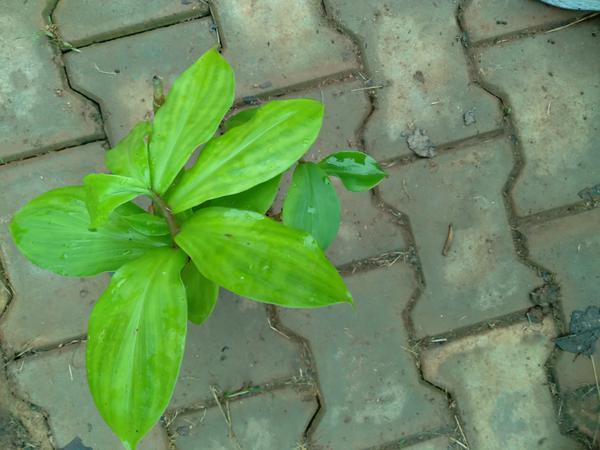
Plant: Insulin